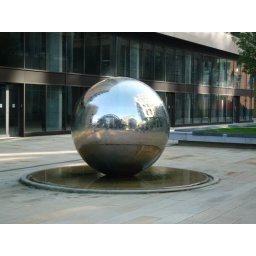
Polished ball with water running over it